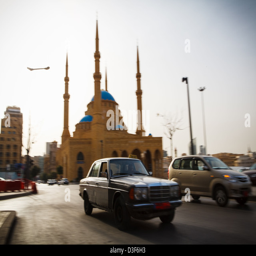
taxi driving in front , next to tomb